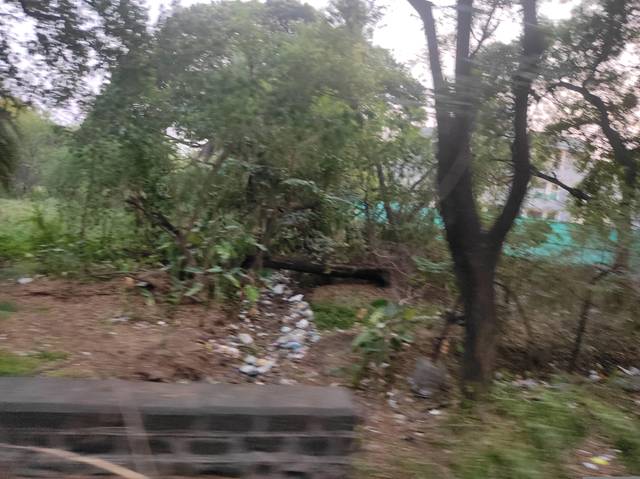
Region: India
Coordinates: 18.557, 73.858